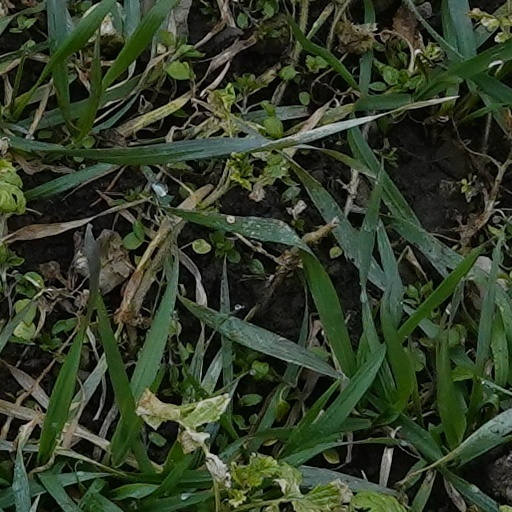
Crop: wheat